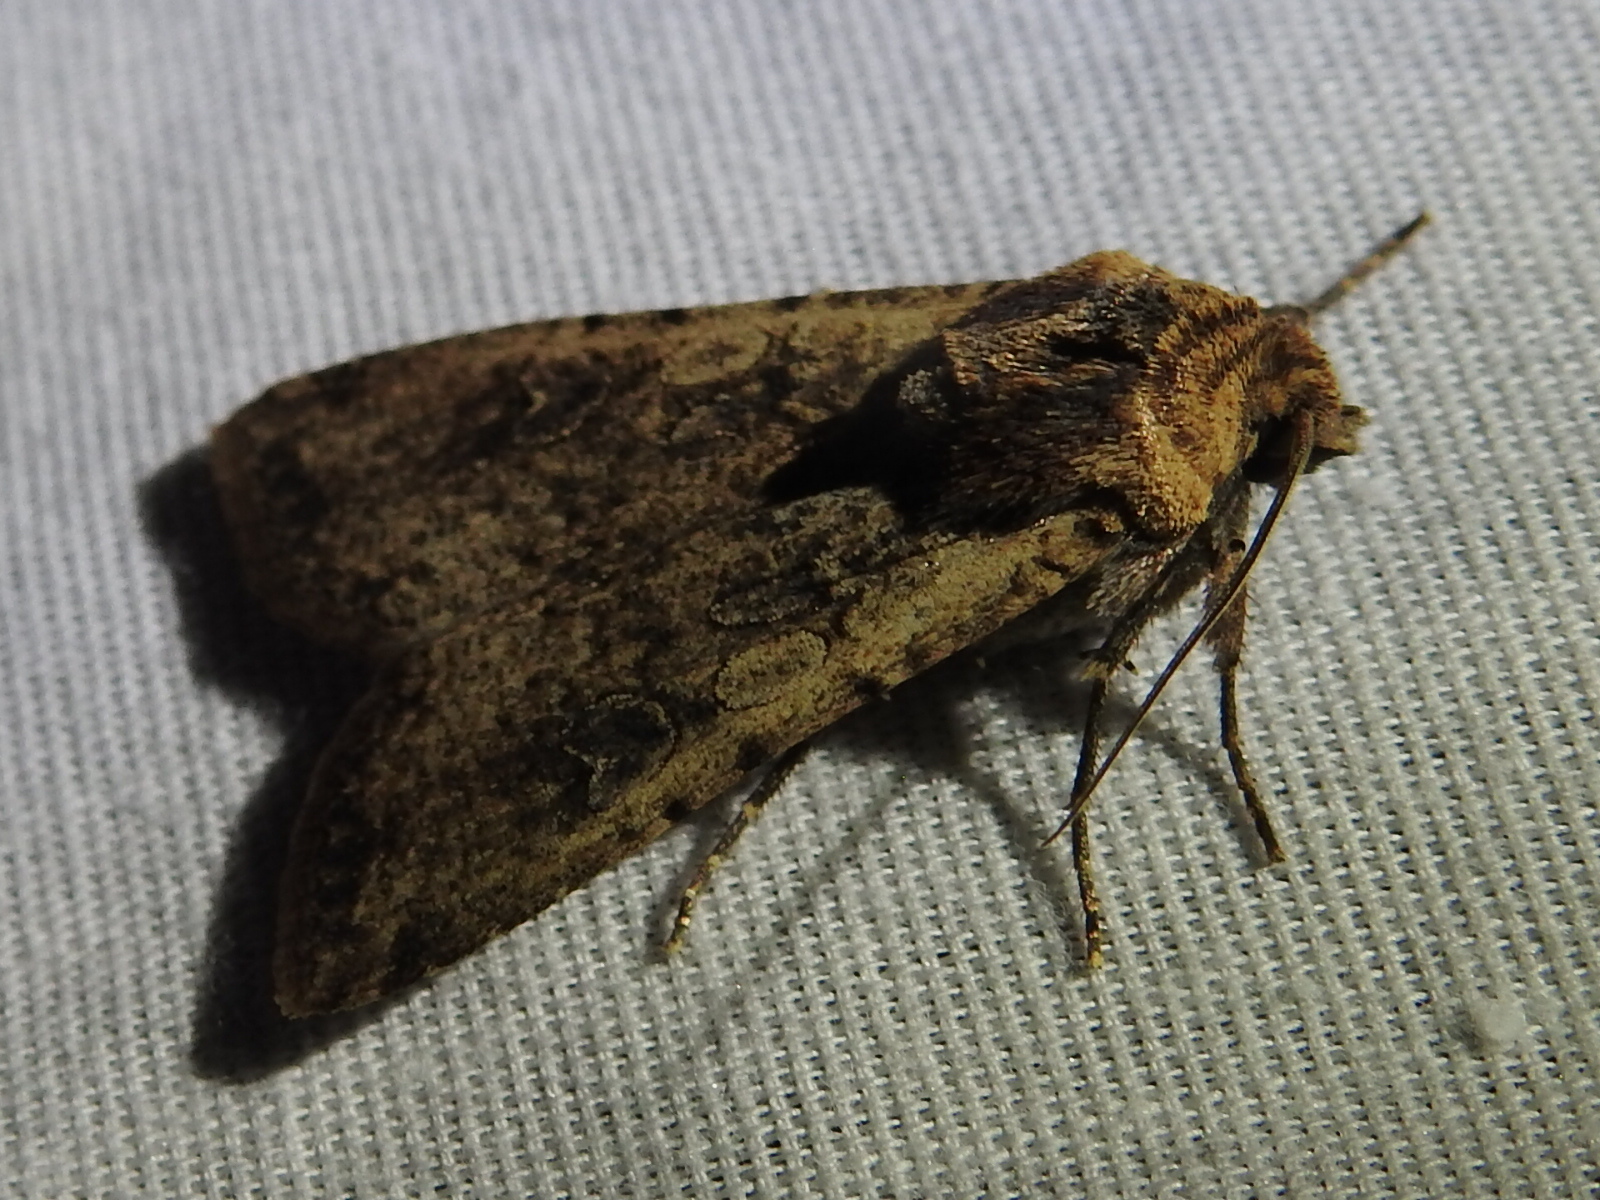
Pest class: cutworms